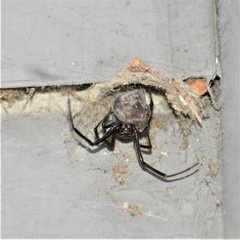
Species: Lactrodectus_hesperus